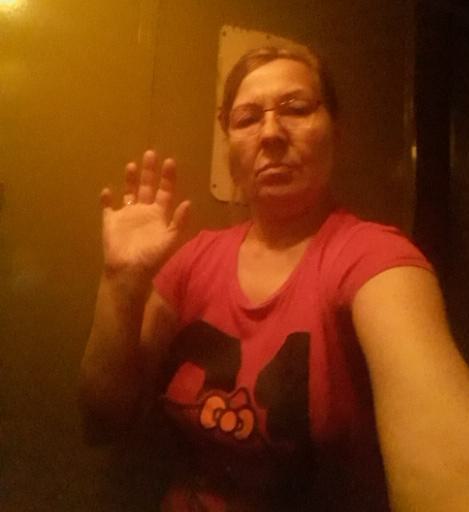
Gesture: palm